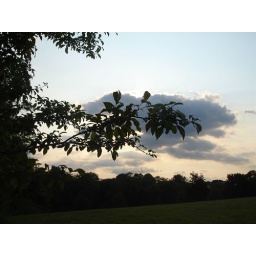
I was trying to line up the clouds and the tree branch in these photos